Liberty Hall (Kenansville, North Carolina)

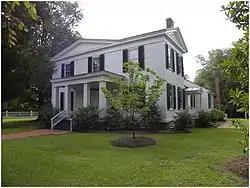
Liberty Hall

In the late 18th century, Thomas S. Kenan built the present Liberty Hall in Kenansville. In 1833 he and his wife, Mary Rand of Raleigh and their two youngest children moved to Selma, Alabama where he died in 1860. Owen Rand Kenan; Thomas and Mary Rand's oldest son stayed behind and have his own plantation and family. Owen Rand married Sarah Rebecca Graham and made Liberty Hall their home. They did make a few structural changes including adding two porches and attaching the Kitchen to the house. Owen Rand and Sarah had four children, Thomas S Kenan, James Graham Kenan, William Rand Kenan, and Annie D. Kenan. All the children were well educated and enjoyed playing music. There were constant visitors and guests at Liberty Hall, and the motto that became associated with the house once hung as a needle point in the hallway "he who enters these open gates never comes too early or leaves too late".